Countess Sophia Albertine of Erbach-Erbach

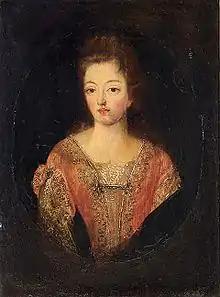
Sophia Albertine of Erbach-Erbach, Duchess of Saxony-Hildburghausen

Sophia Albertine, Countess of Erbach-Erbach (30 July 1683, in Erbach – 4 September 1742, in Eisfeld), was Countess of Erbach-Erbach by birth and by marriage Duchess of Saxe-Hildburghausen. From 1724 to 1728, she was Regent of Saxe-Hildburghausen.